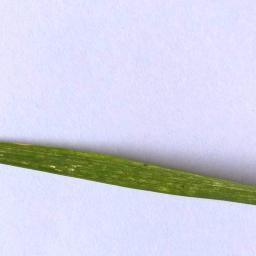
Label: Rice___Healthy